Anti-Americanism

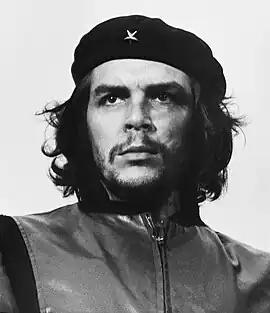
Guerrillero Heroico, Che Guevara, one of the iconic images from the Cuban Revolution and more generally anti-imperialism. Photo by Alberto Korda, 1961.

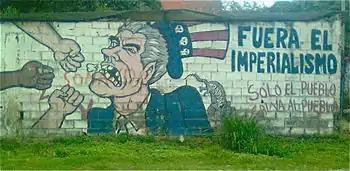
Hugo Chávez strongholds in Caracas slums, Venezuela, often feature political murals with anti-U.S. messages.

Anti-American sentiment has existed in the Philippines, owing primarily to the Philippine–American War of more than 100 years ago, and the 1898–1946 period of US colonial rule. One of the country's most recognizable patriotic hymns,, written during the Philippine–American War, makes reference to "the Anglo-Saxon … who with vile treason subjugates [the Fatherland]". The song then exhorts the invaded and later occupied nation to "free [it]self from the traitor." Mojarro (2020) wrote that, during the US occupation, "Filipino intellectuals and patriots fully rejected US tutelage of Philippine politics and the economy," adding that "The Spanish language was understood then as a tool of cultural and political resistance." Manuel L. Quezon himself refused to learn English, having "felt betrayed by the Americans whom [the Katipunan] considered allies against Spain".